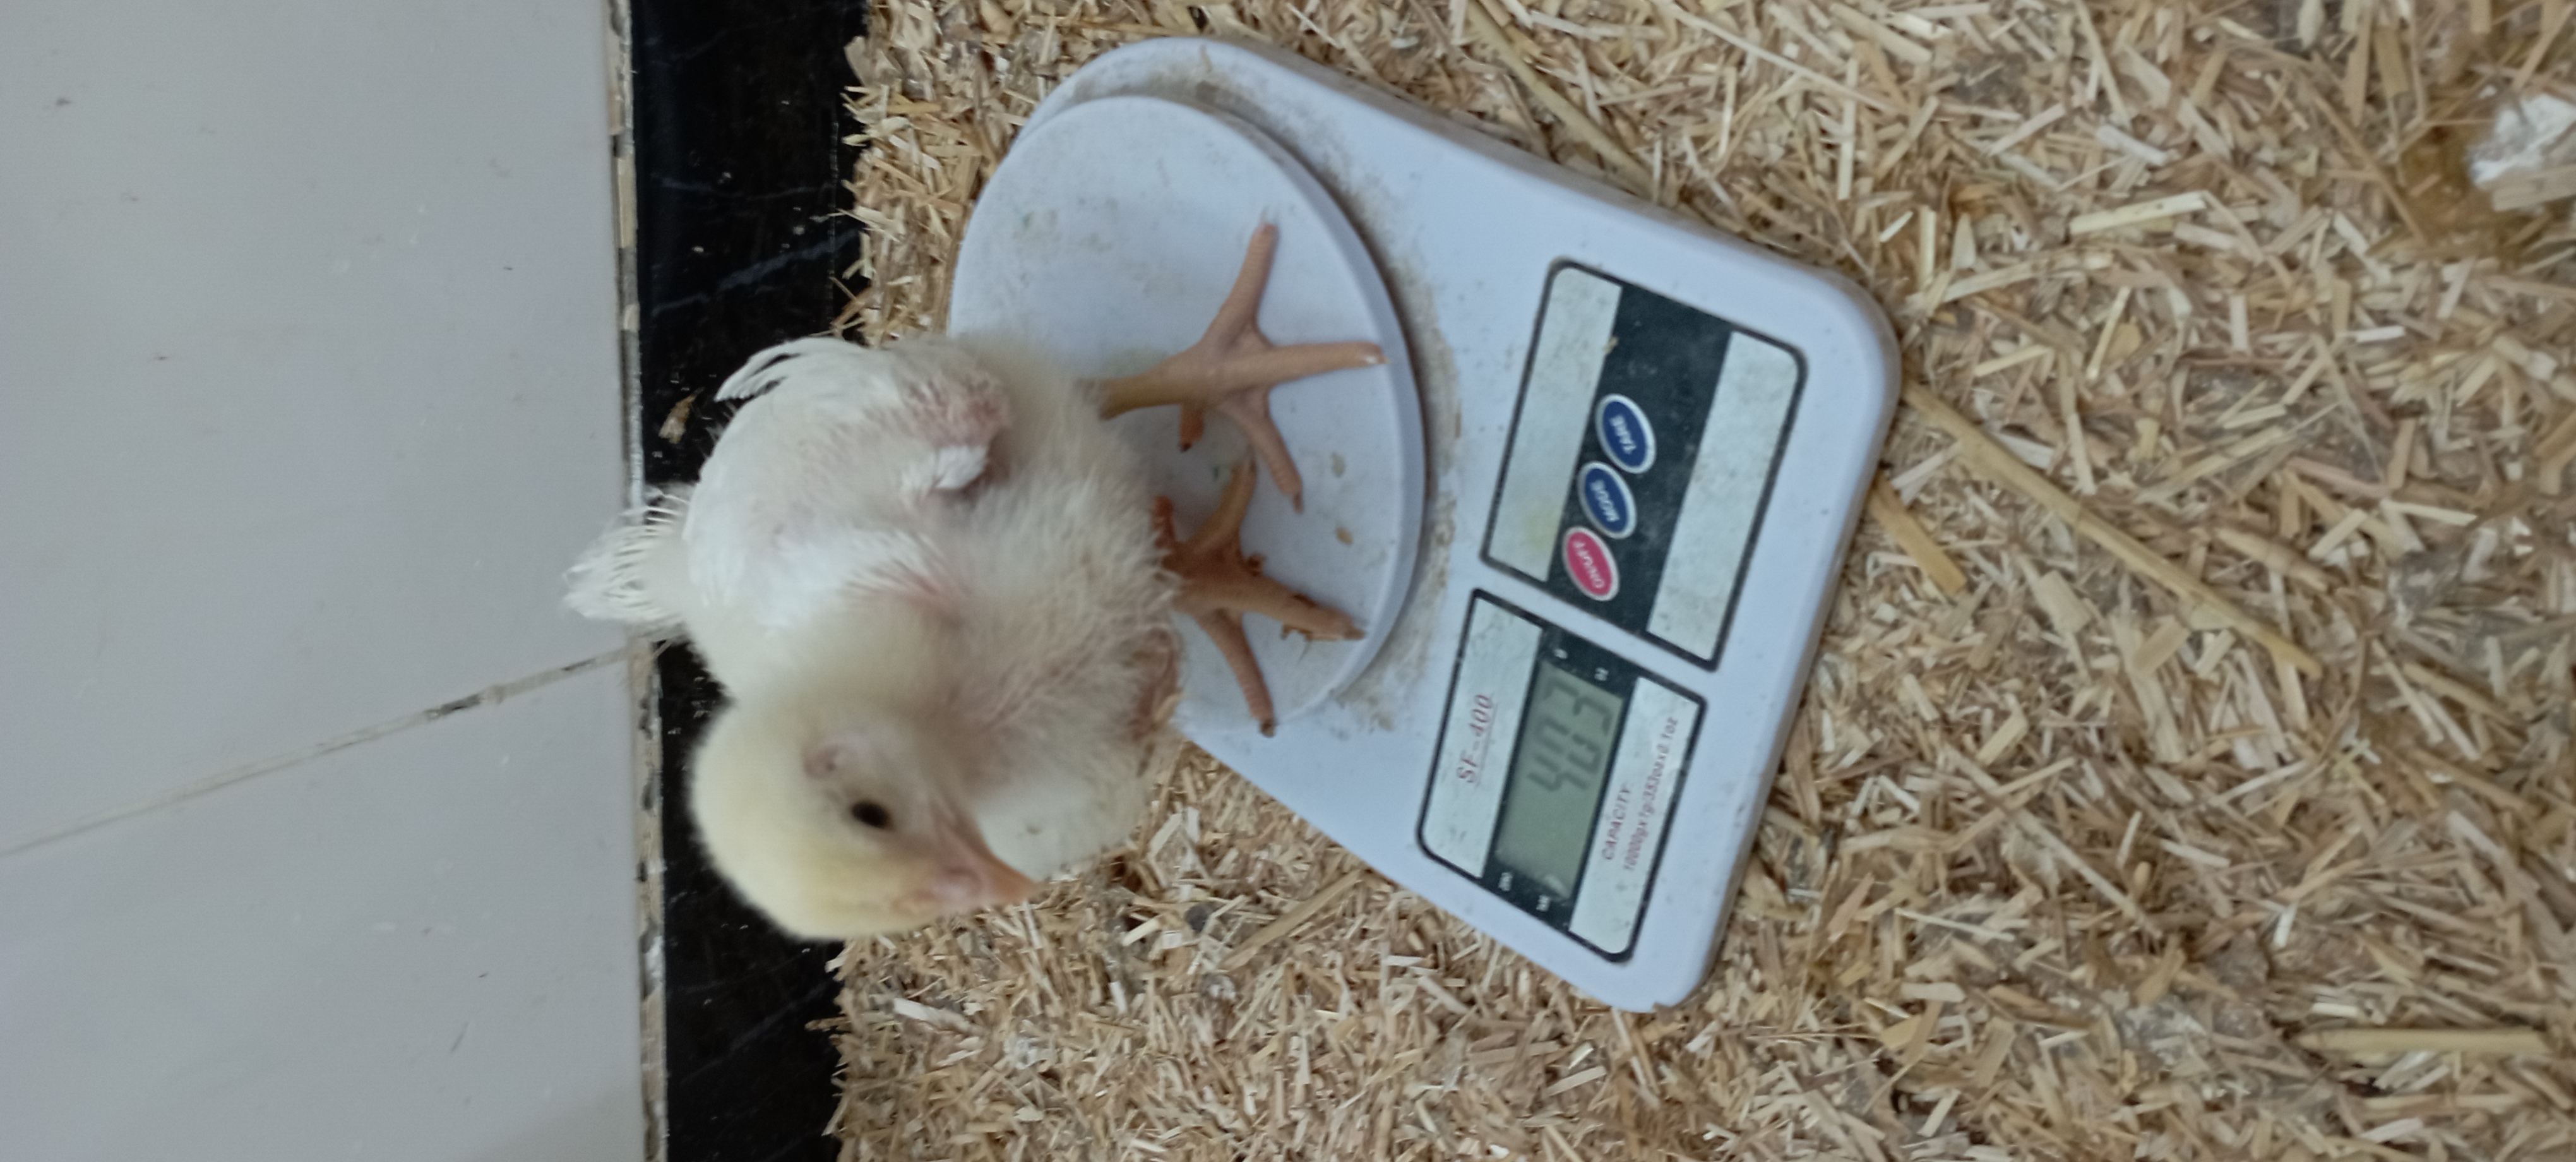
Weight: 403 g